Lefini River

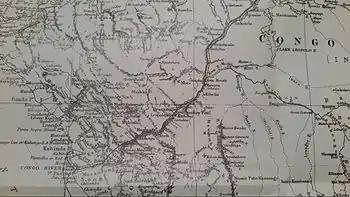
Stanley's route is depicted by the solid black line.

Lefini River is a river of the Republic of Congo and a tributary of the Congo River. Henry Morton Stanley reached the confluence on 9 March 1877.